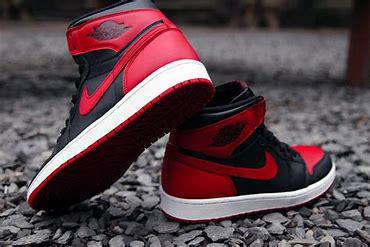
Brand: Nike
Model: Air Jordan 1